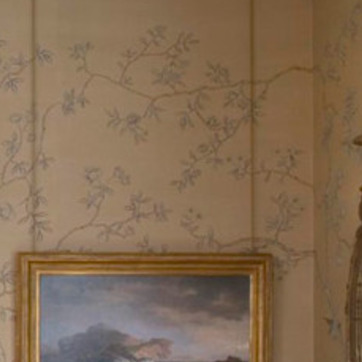
Material: wallpaper